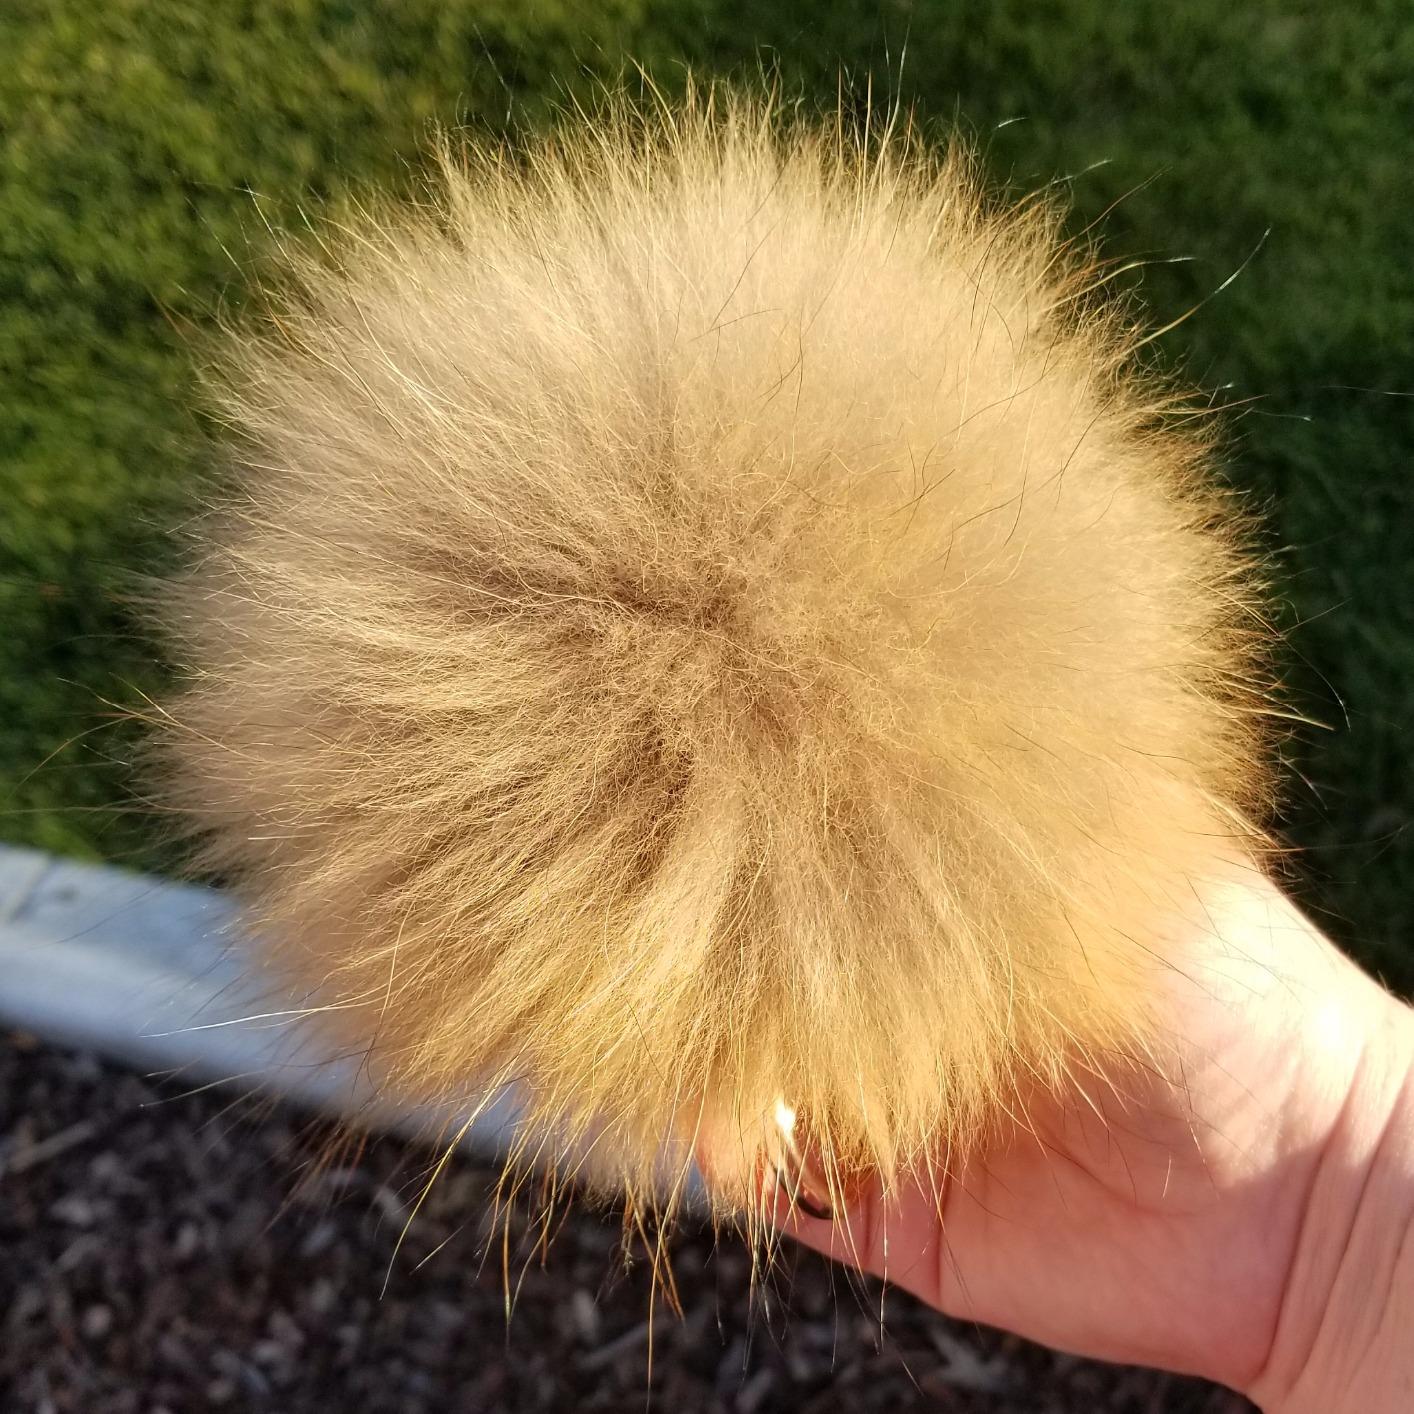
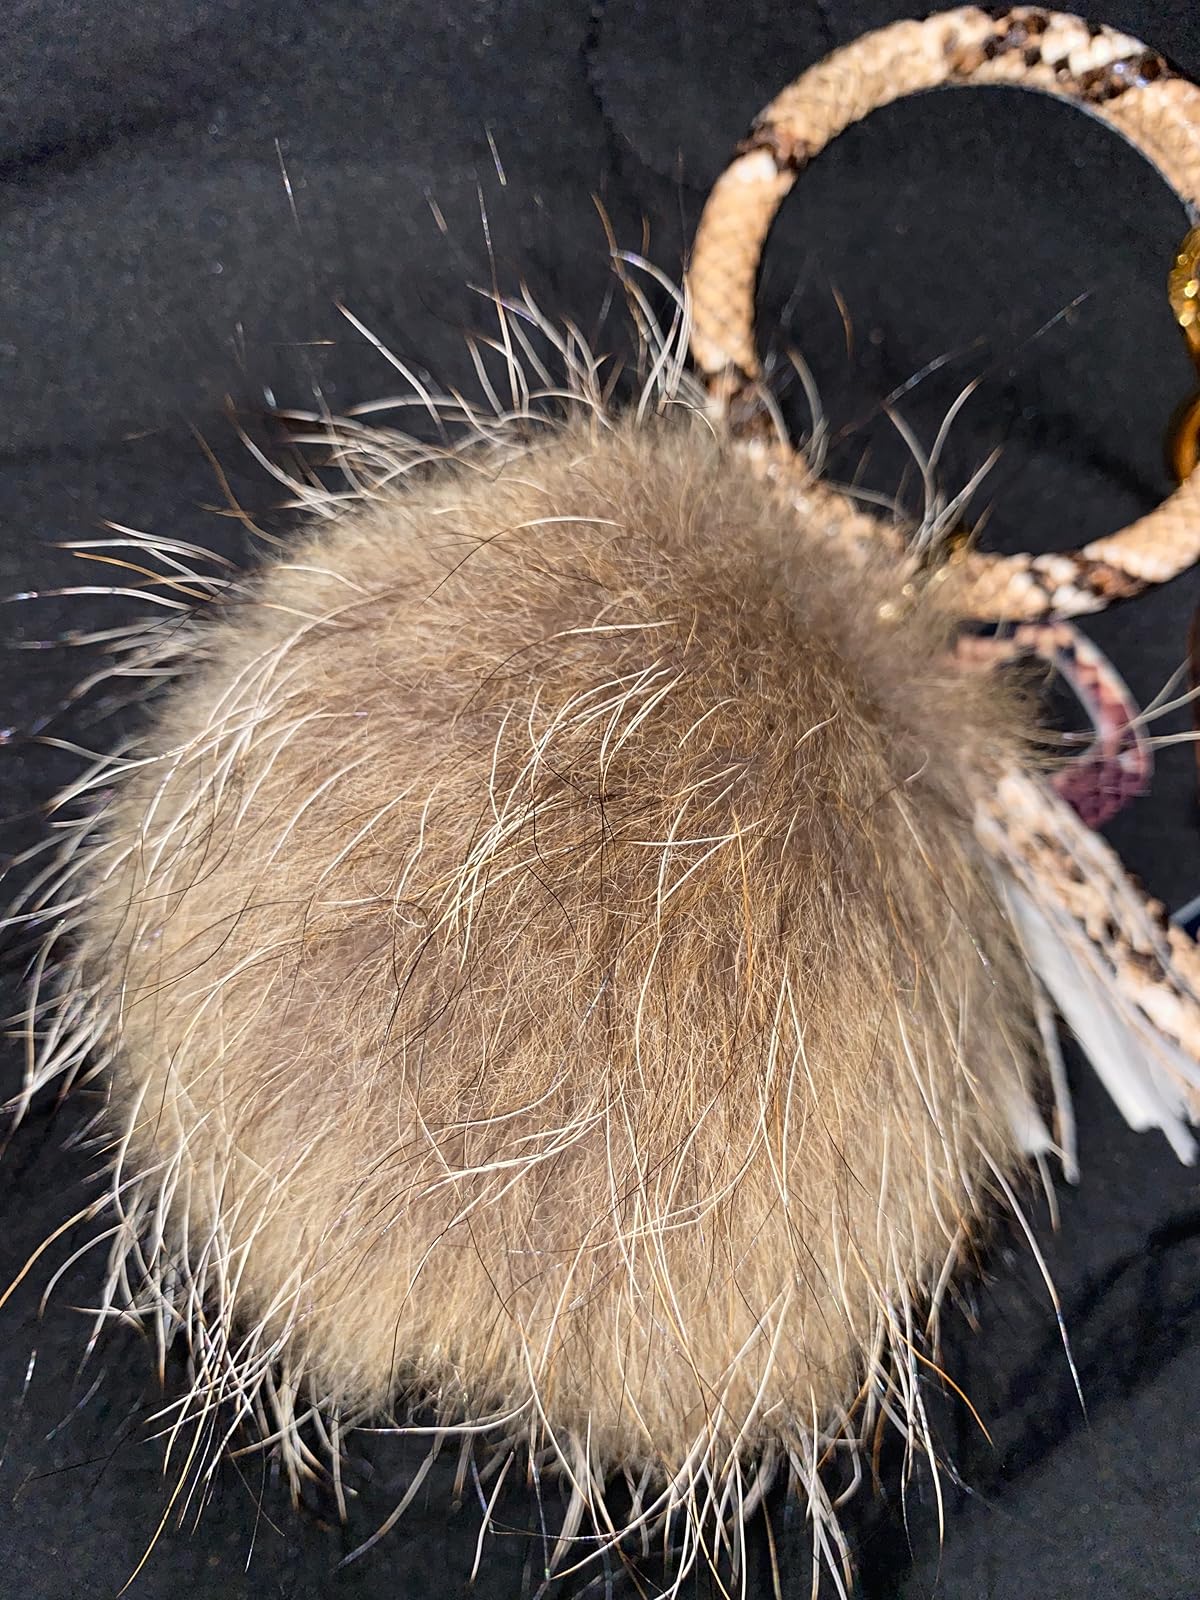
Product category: accessories_keychain
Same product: yes